Hilda Ranscombe

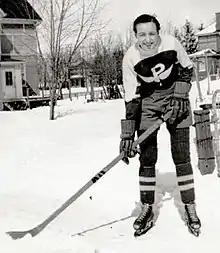
Ranscombe posing in uniform holding a hockey stick

Ranscombe enjoyed playing other sports including softball, golf, tennis and bowling. She followed hockey on television, and specifically the Canada women's national ice hockey team. She was active in the congregation of St. John's Anglican Church. Ranscombe died August 25, 1998, and her cremated remains were interred at Parklawn Cemetery in Cambridge, Ontario.